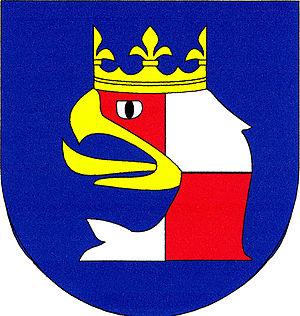
Velehrad est une commune du district d'Uherské Hradiště, dans la région de Zlín, en République tchèque. Sa population s'élevait à 1 174 habitants en 2018.